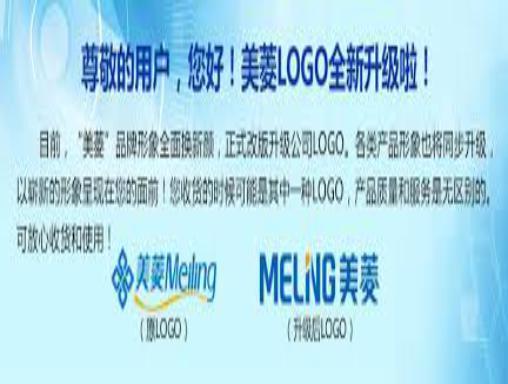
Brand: meiling
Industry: Necessities